Znojmo Catacombs

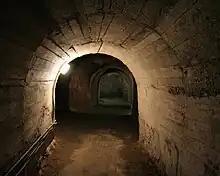
The underground passages of Znojmo

The Znojmo Catacombs are a vast labyrinth of underground passageways, cellars and subcellars situated under the historic city of Znojmo, in the Czech Republic. They were initially developed for defensive purposes.